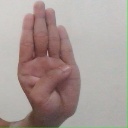
अक्षर: ब